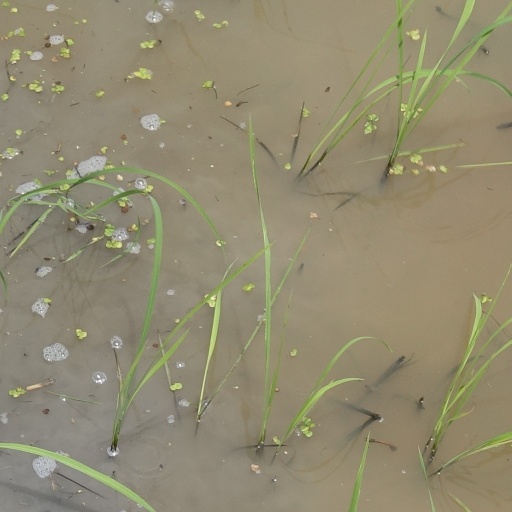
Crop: rice